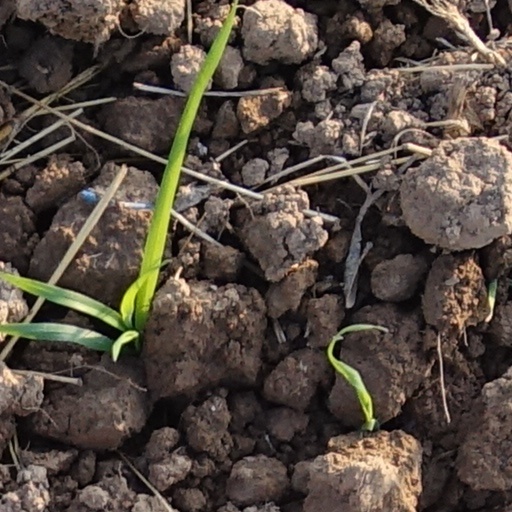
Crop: wheat